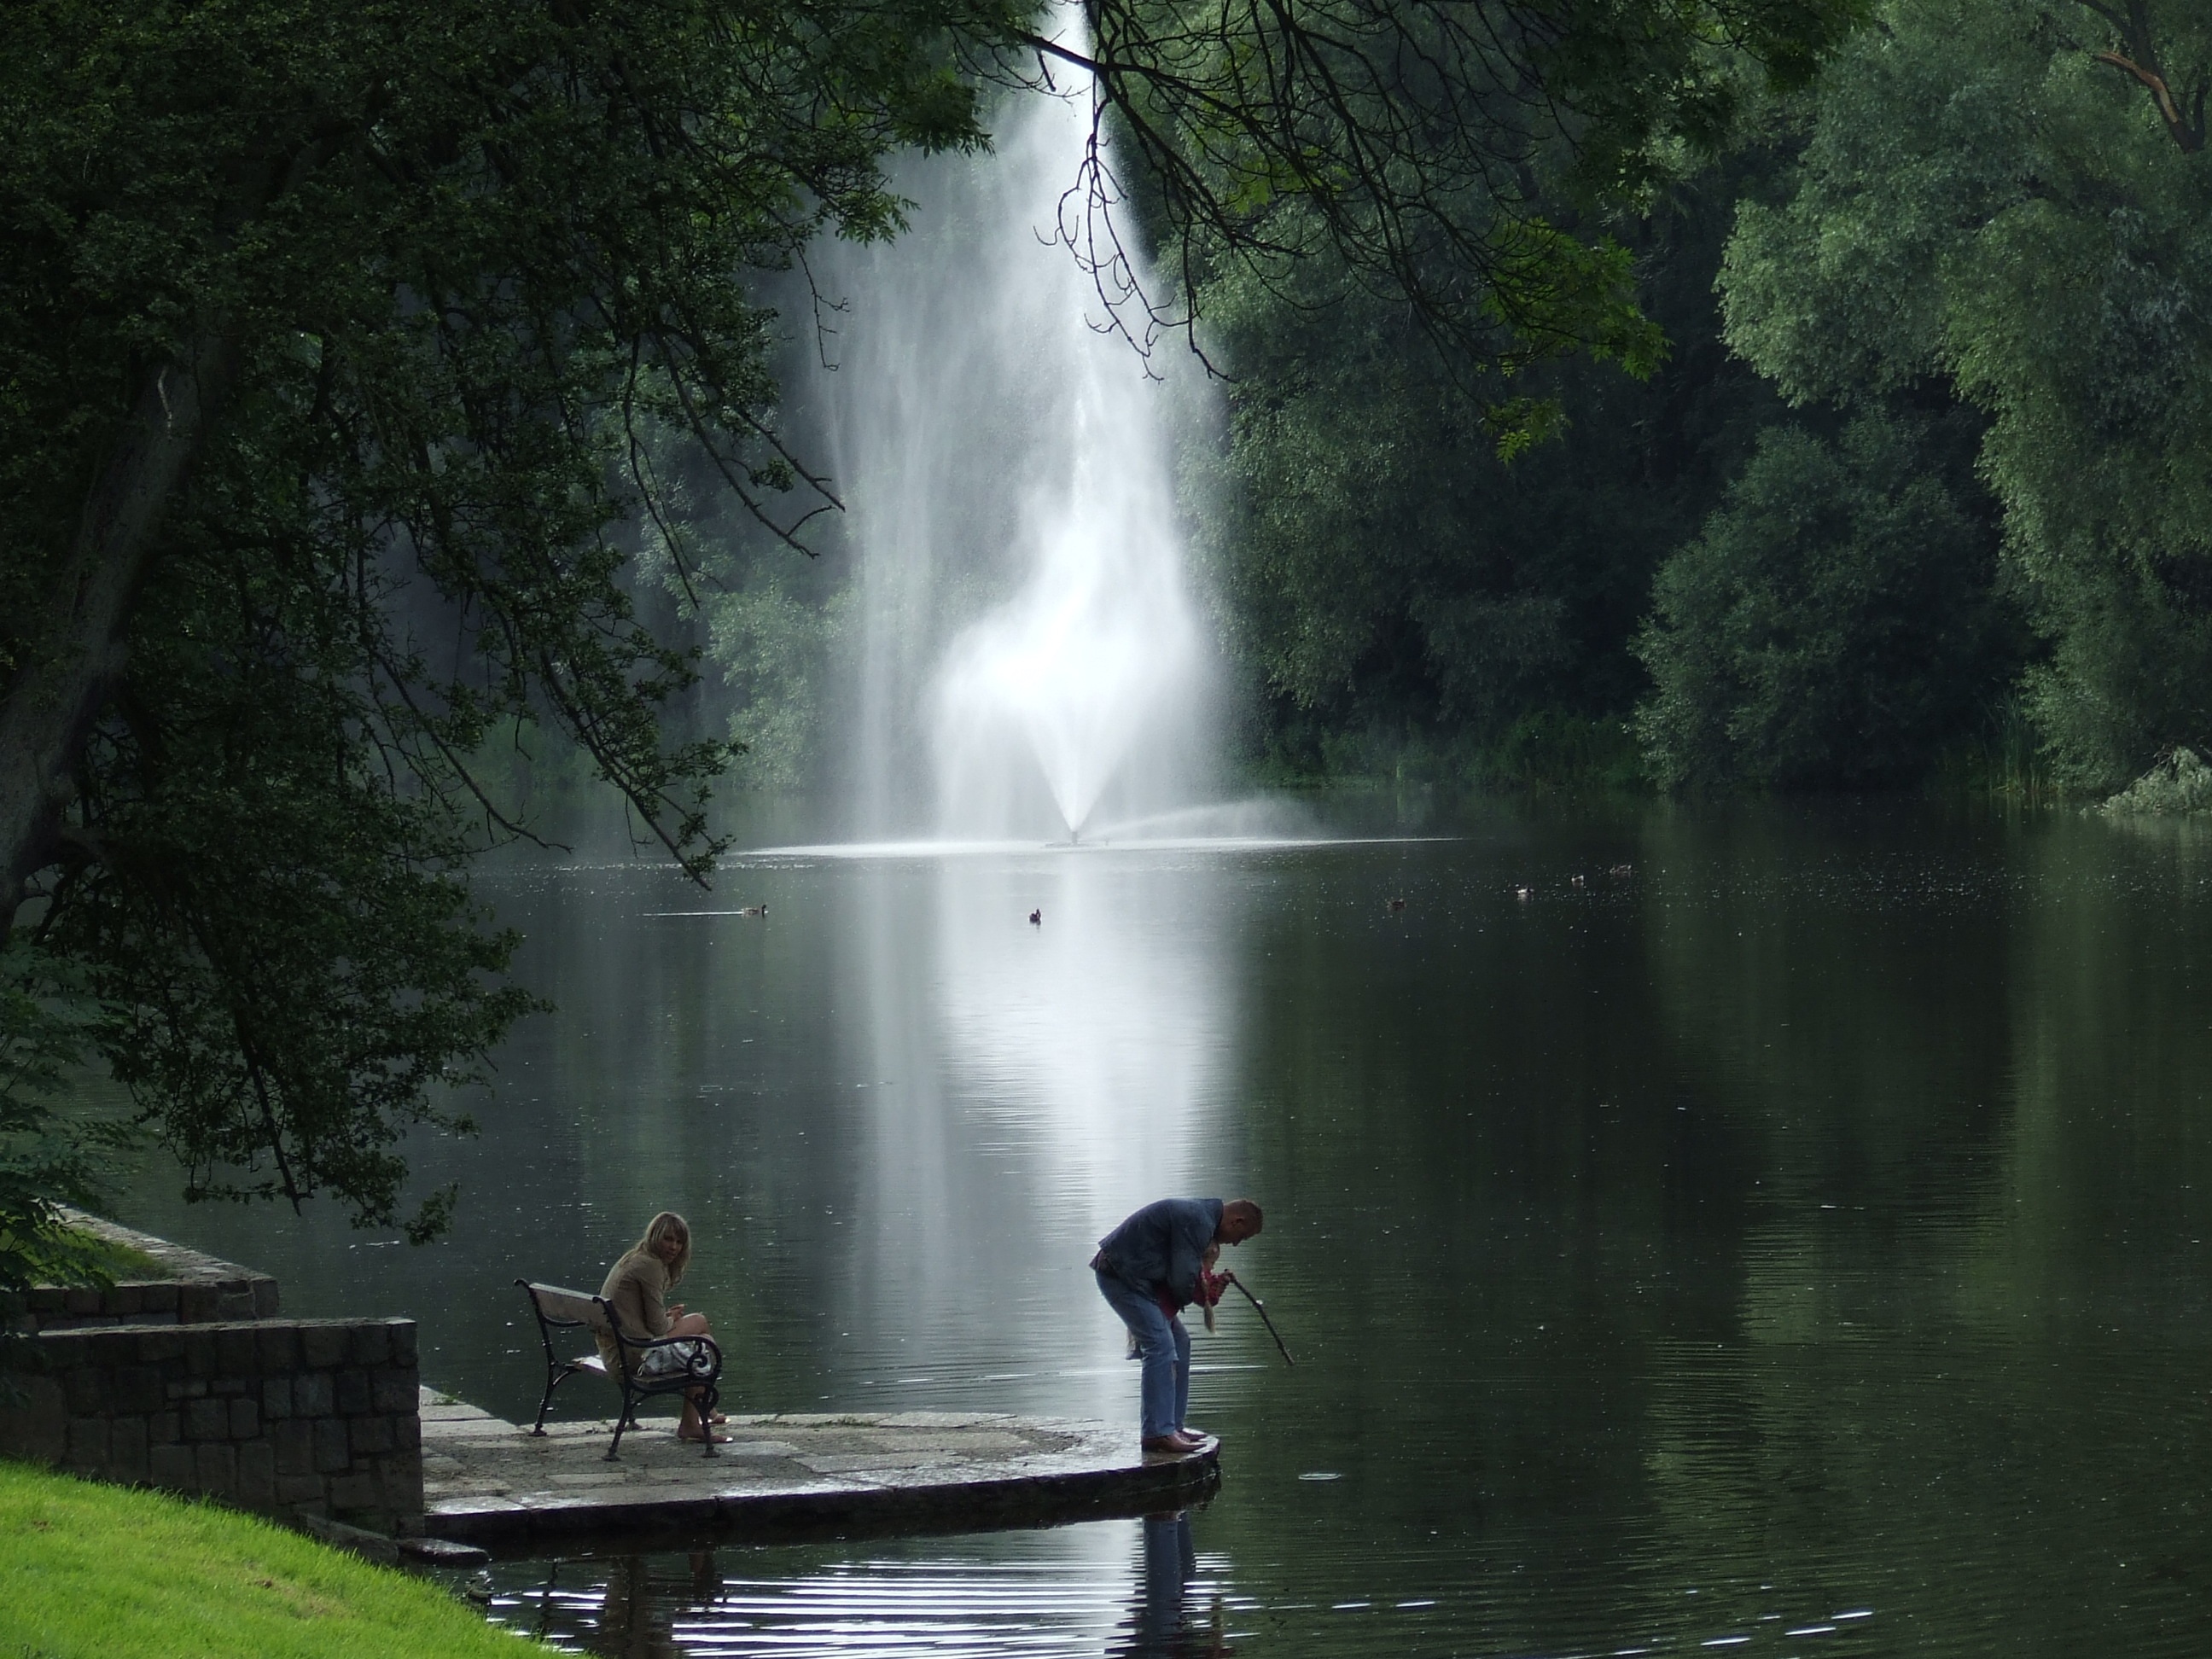
water, nature, waterfall, people, lake, river, pond, reflection, park, body of water, family, fountain, total, afternoon, water feature, spacer, flowing water, atmospheric phenomenon